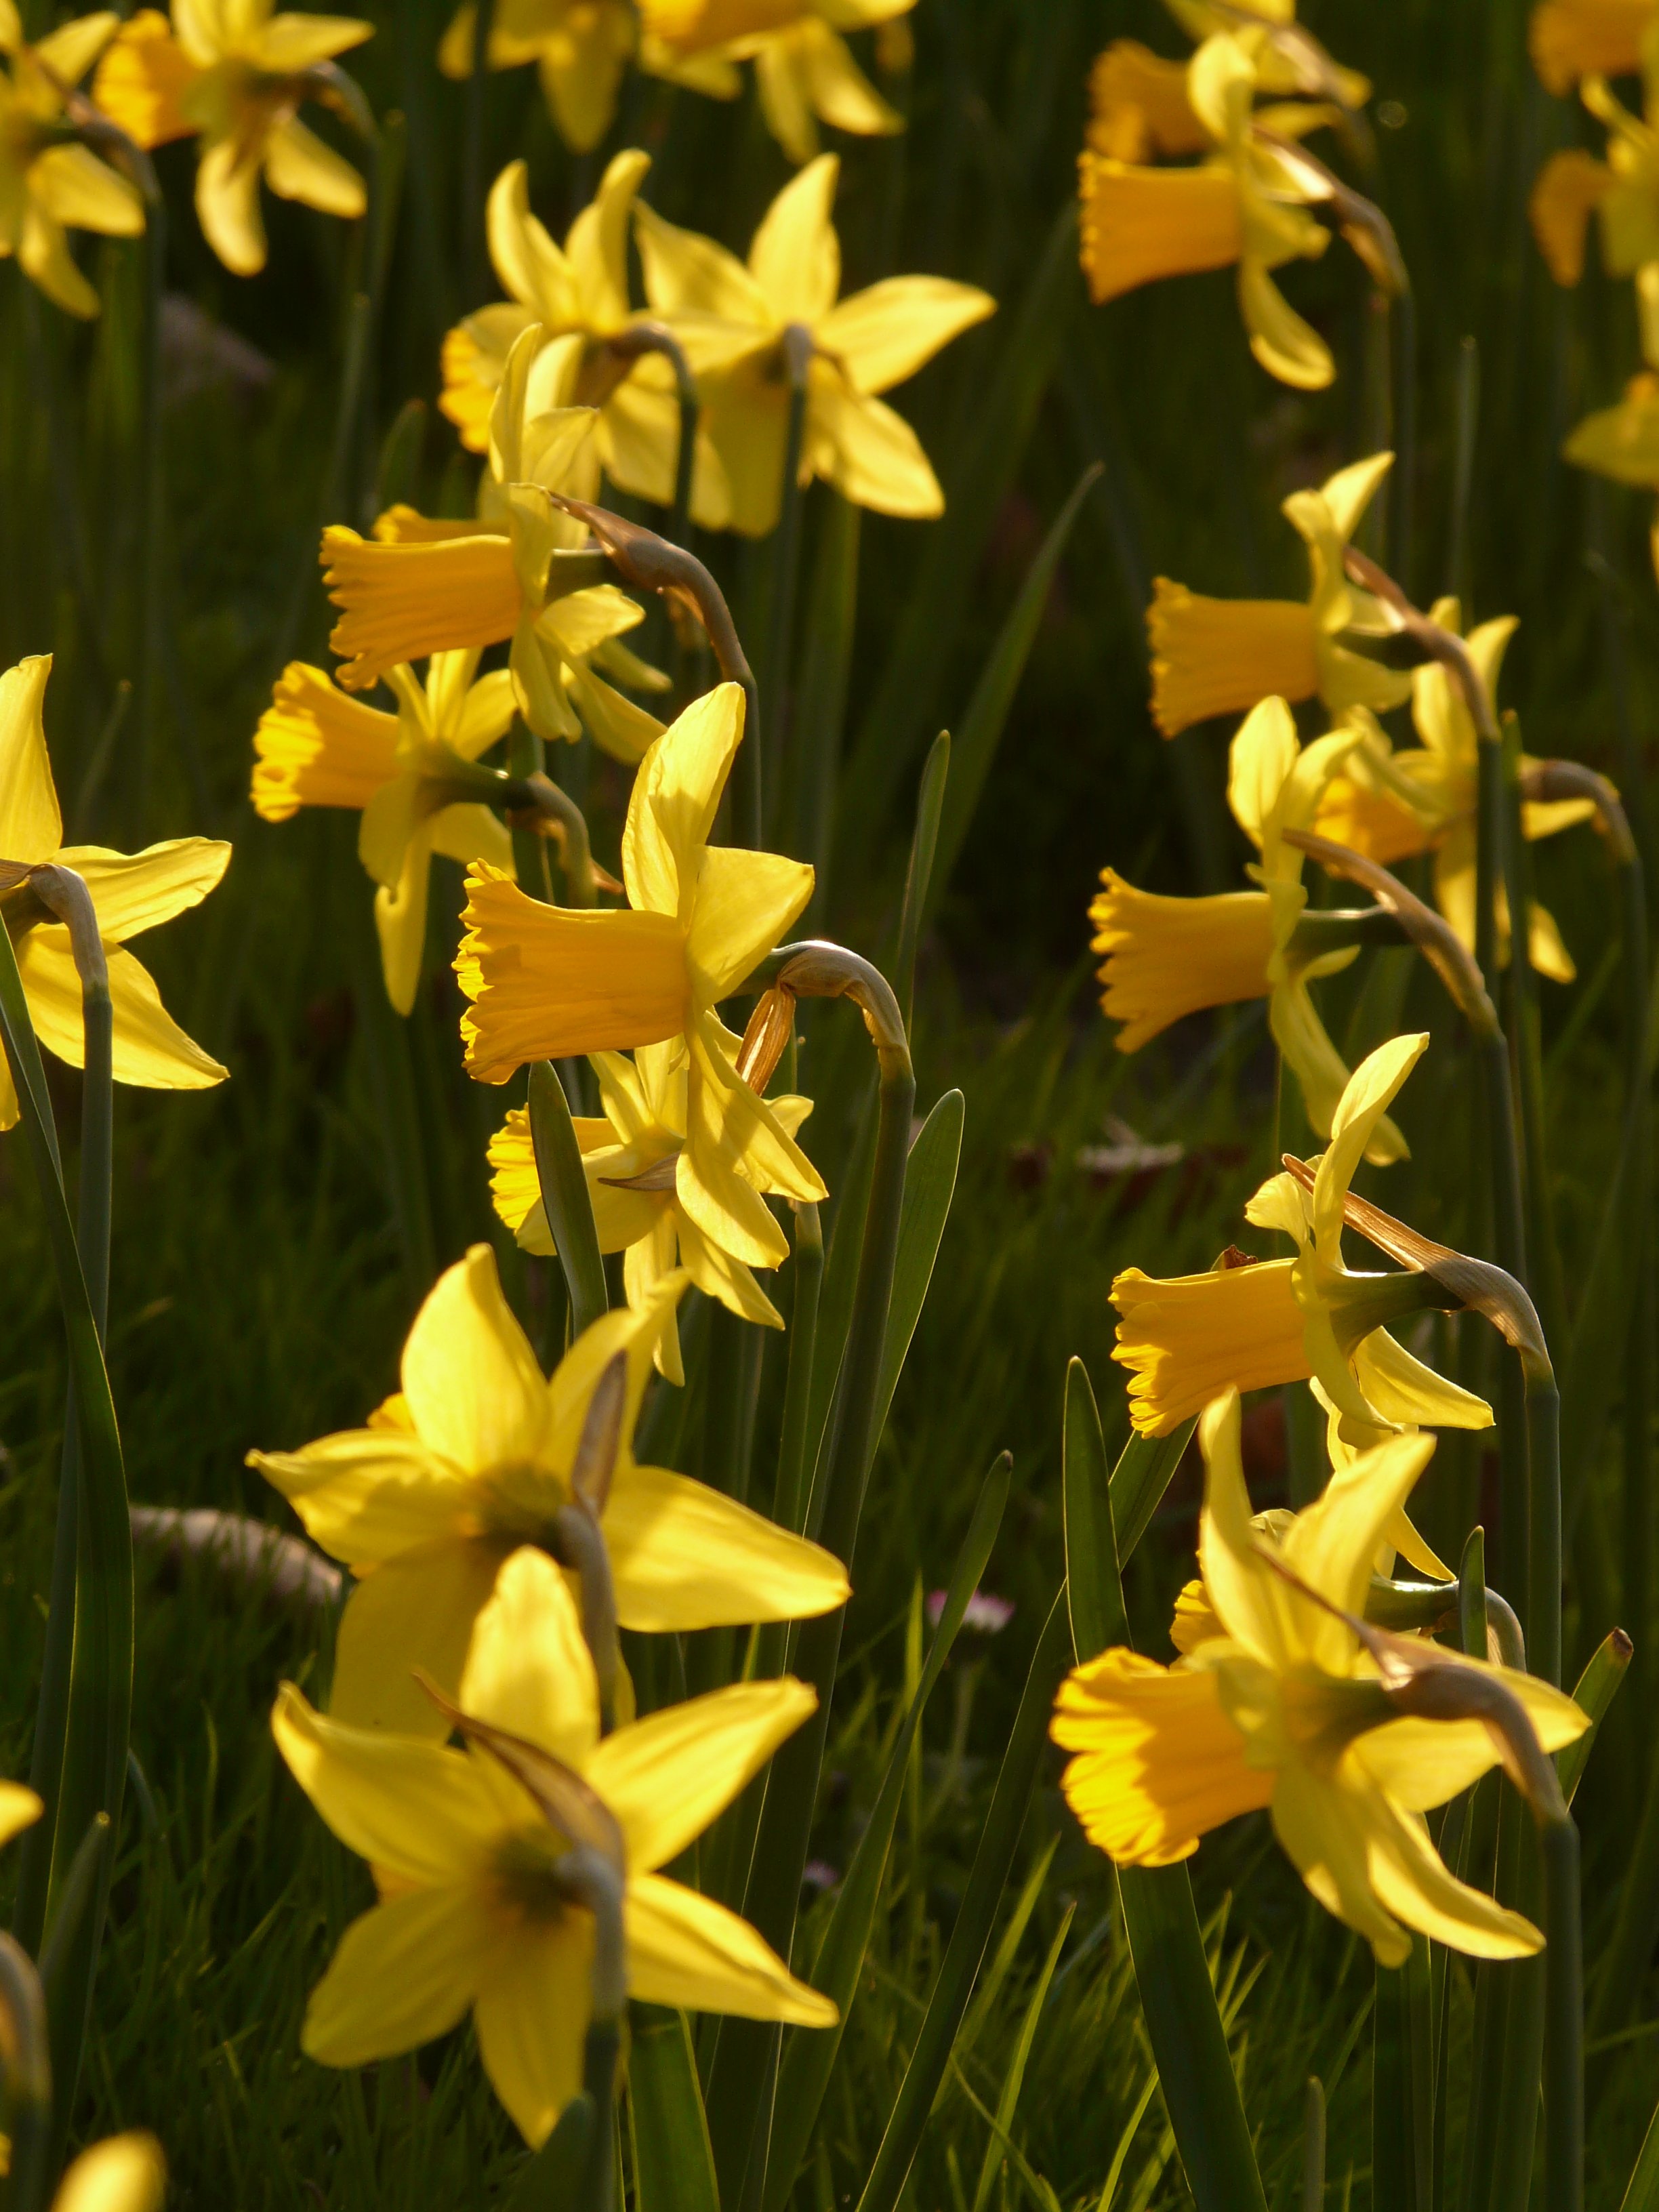
plant, flower, spring, botany, yellow, flora, flowers, daffodils, narcissus, flowering plant, osterglocken, daffodil field, plant stem, land plant